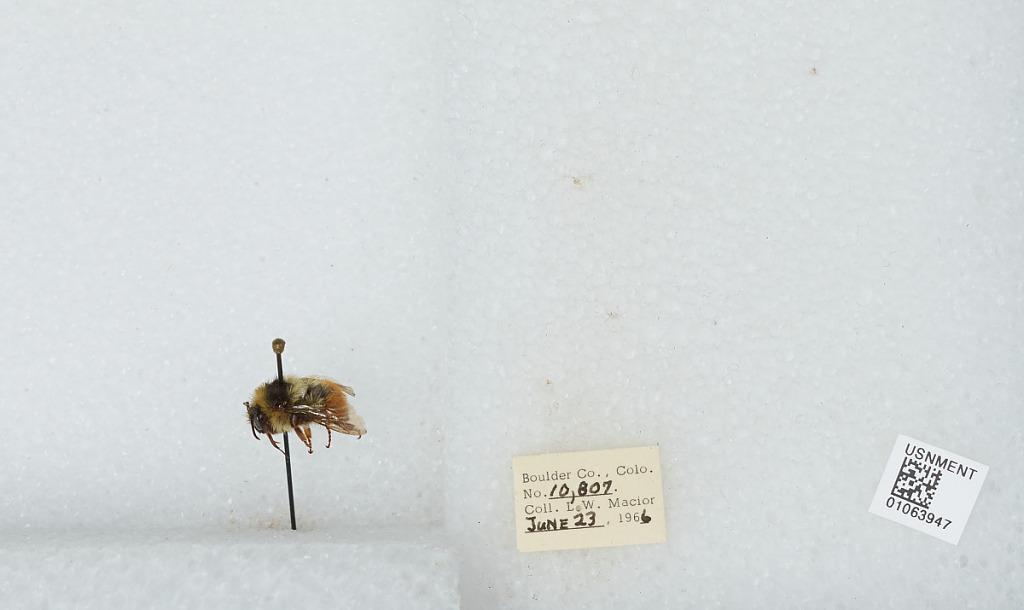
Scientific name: Bombus (Pyrobombus) bifarius Cresson
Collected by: L. Macior
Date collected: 1966-6-23
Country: United States
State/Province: Colorado
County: Boulder
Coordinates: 40.09, -105.36